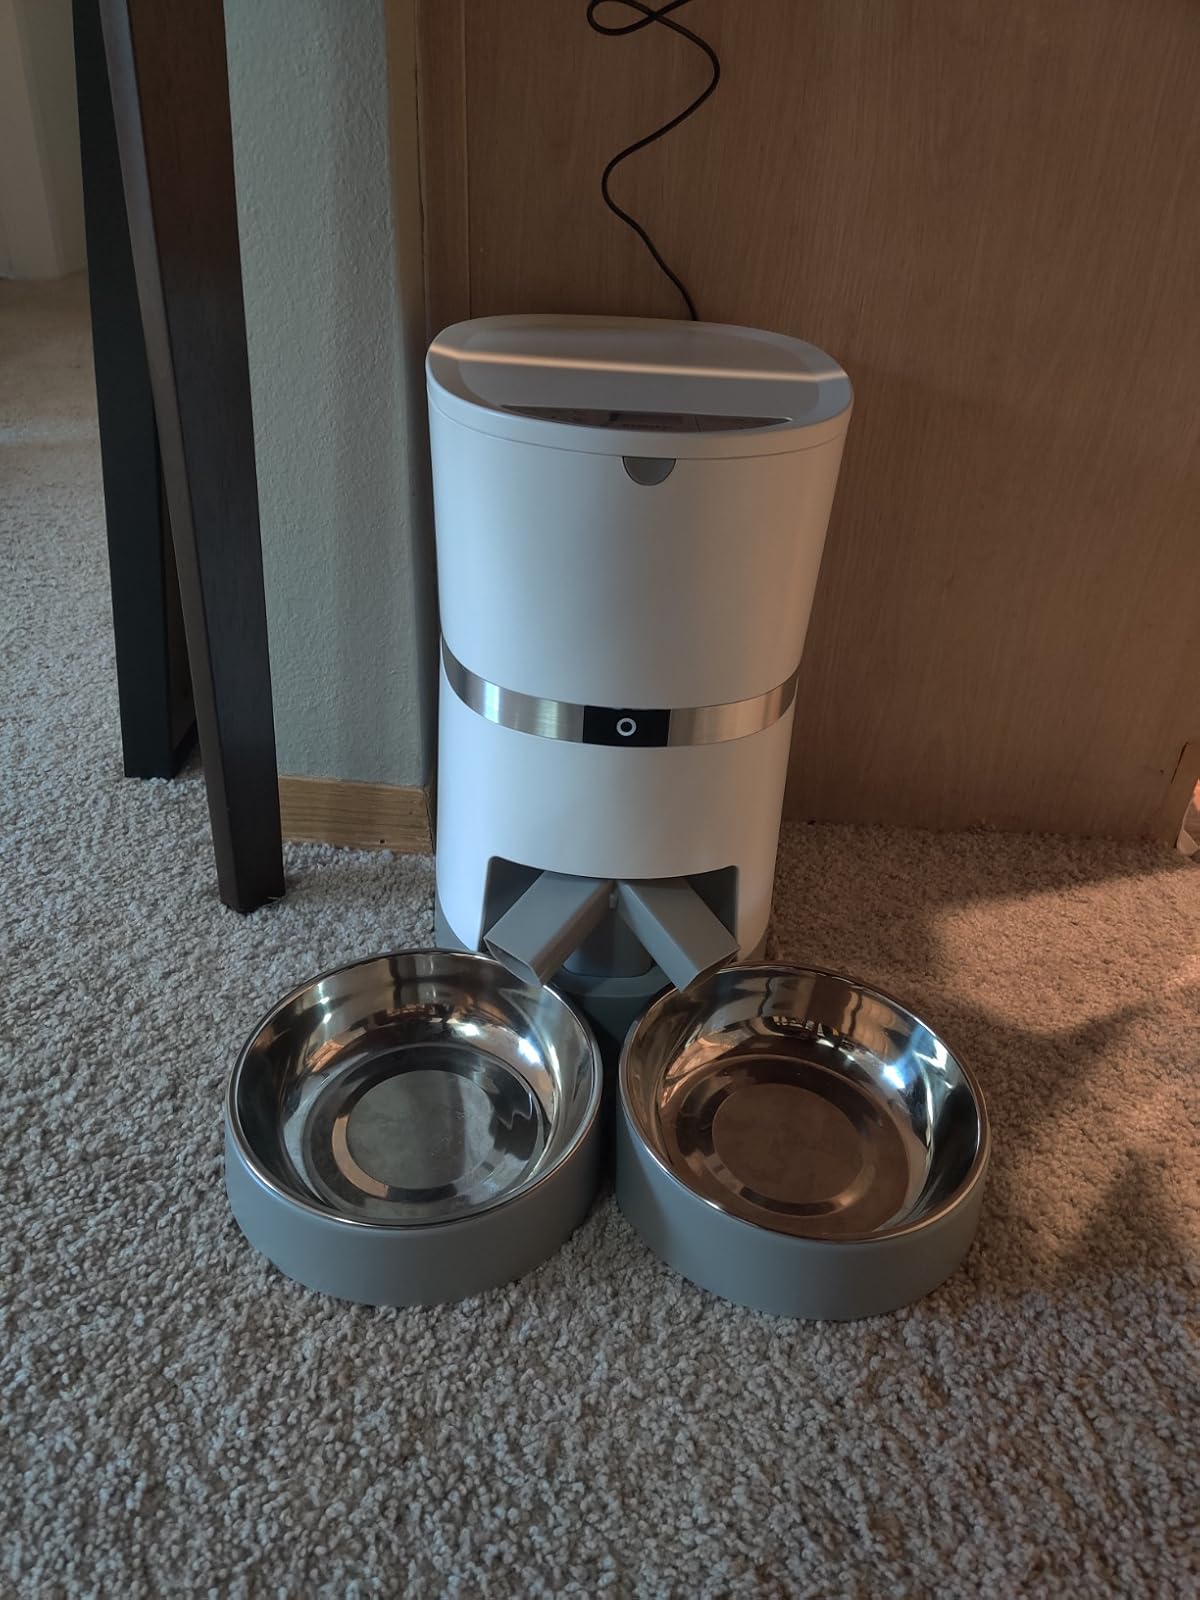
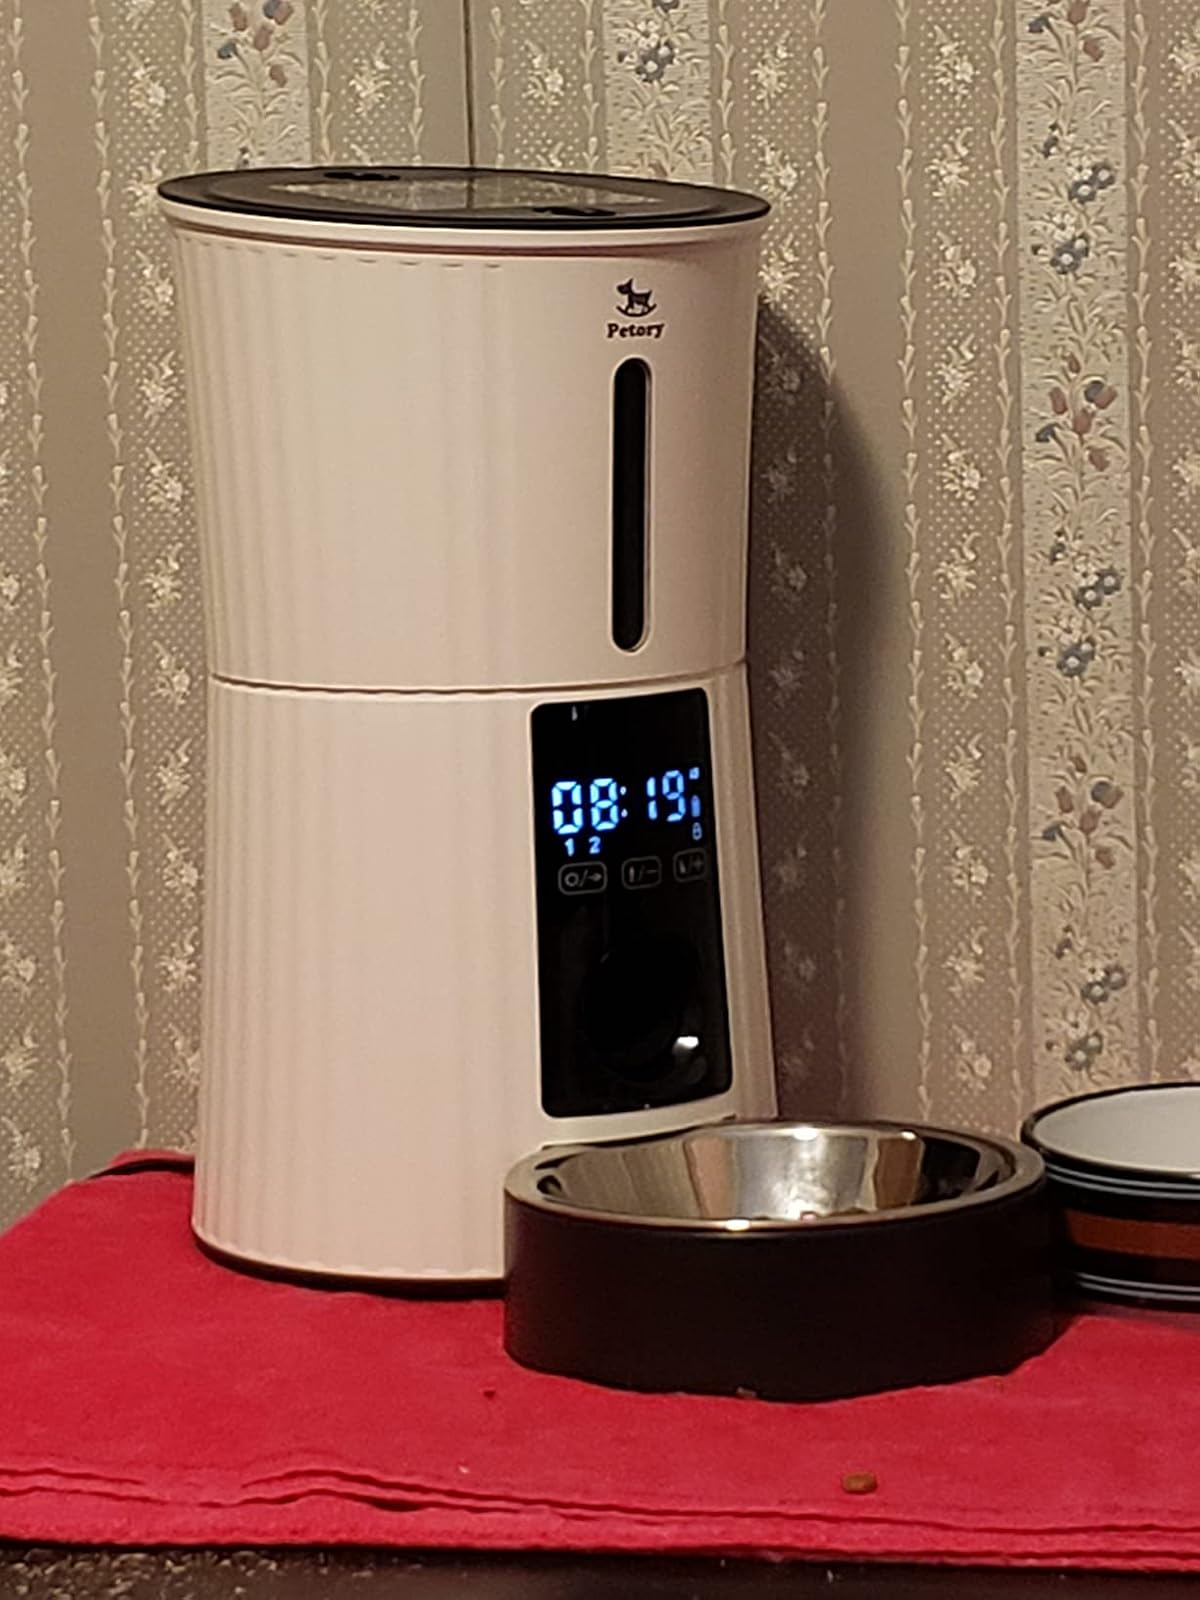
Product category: items_feeder
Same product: no